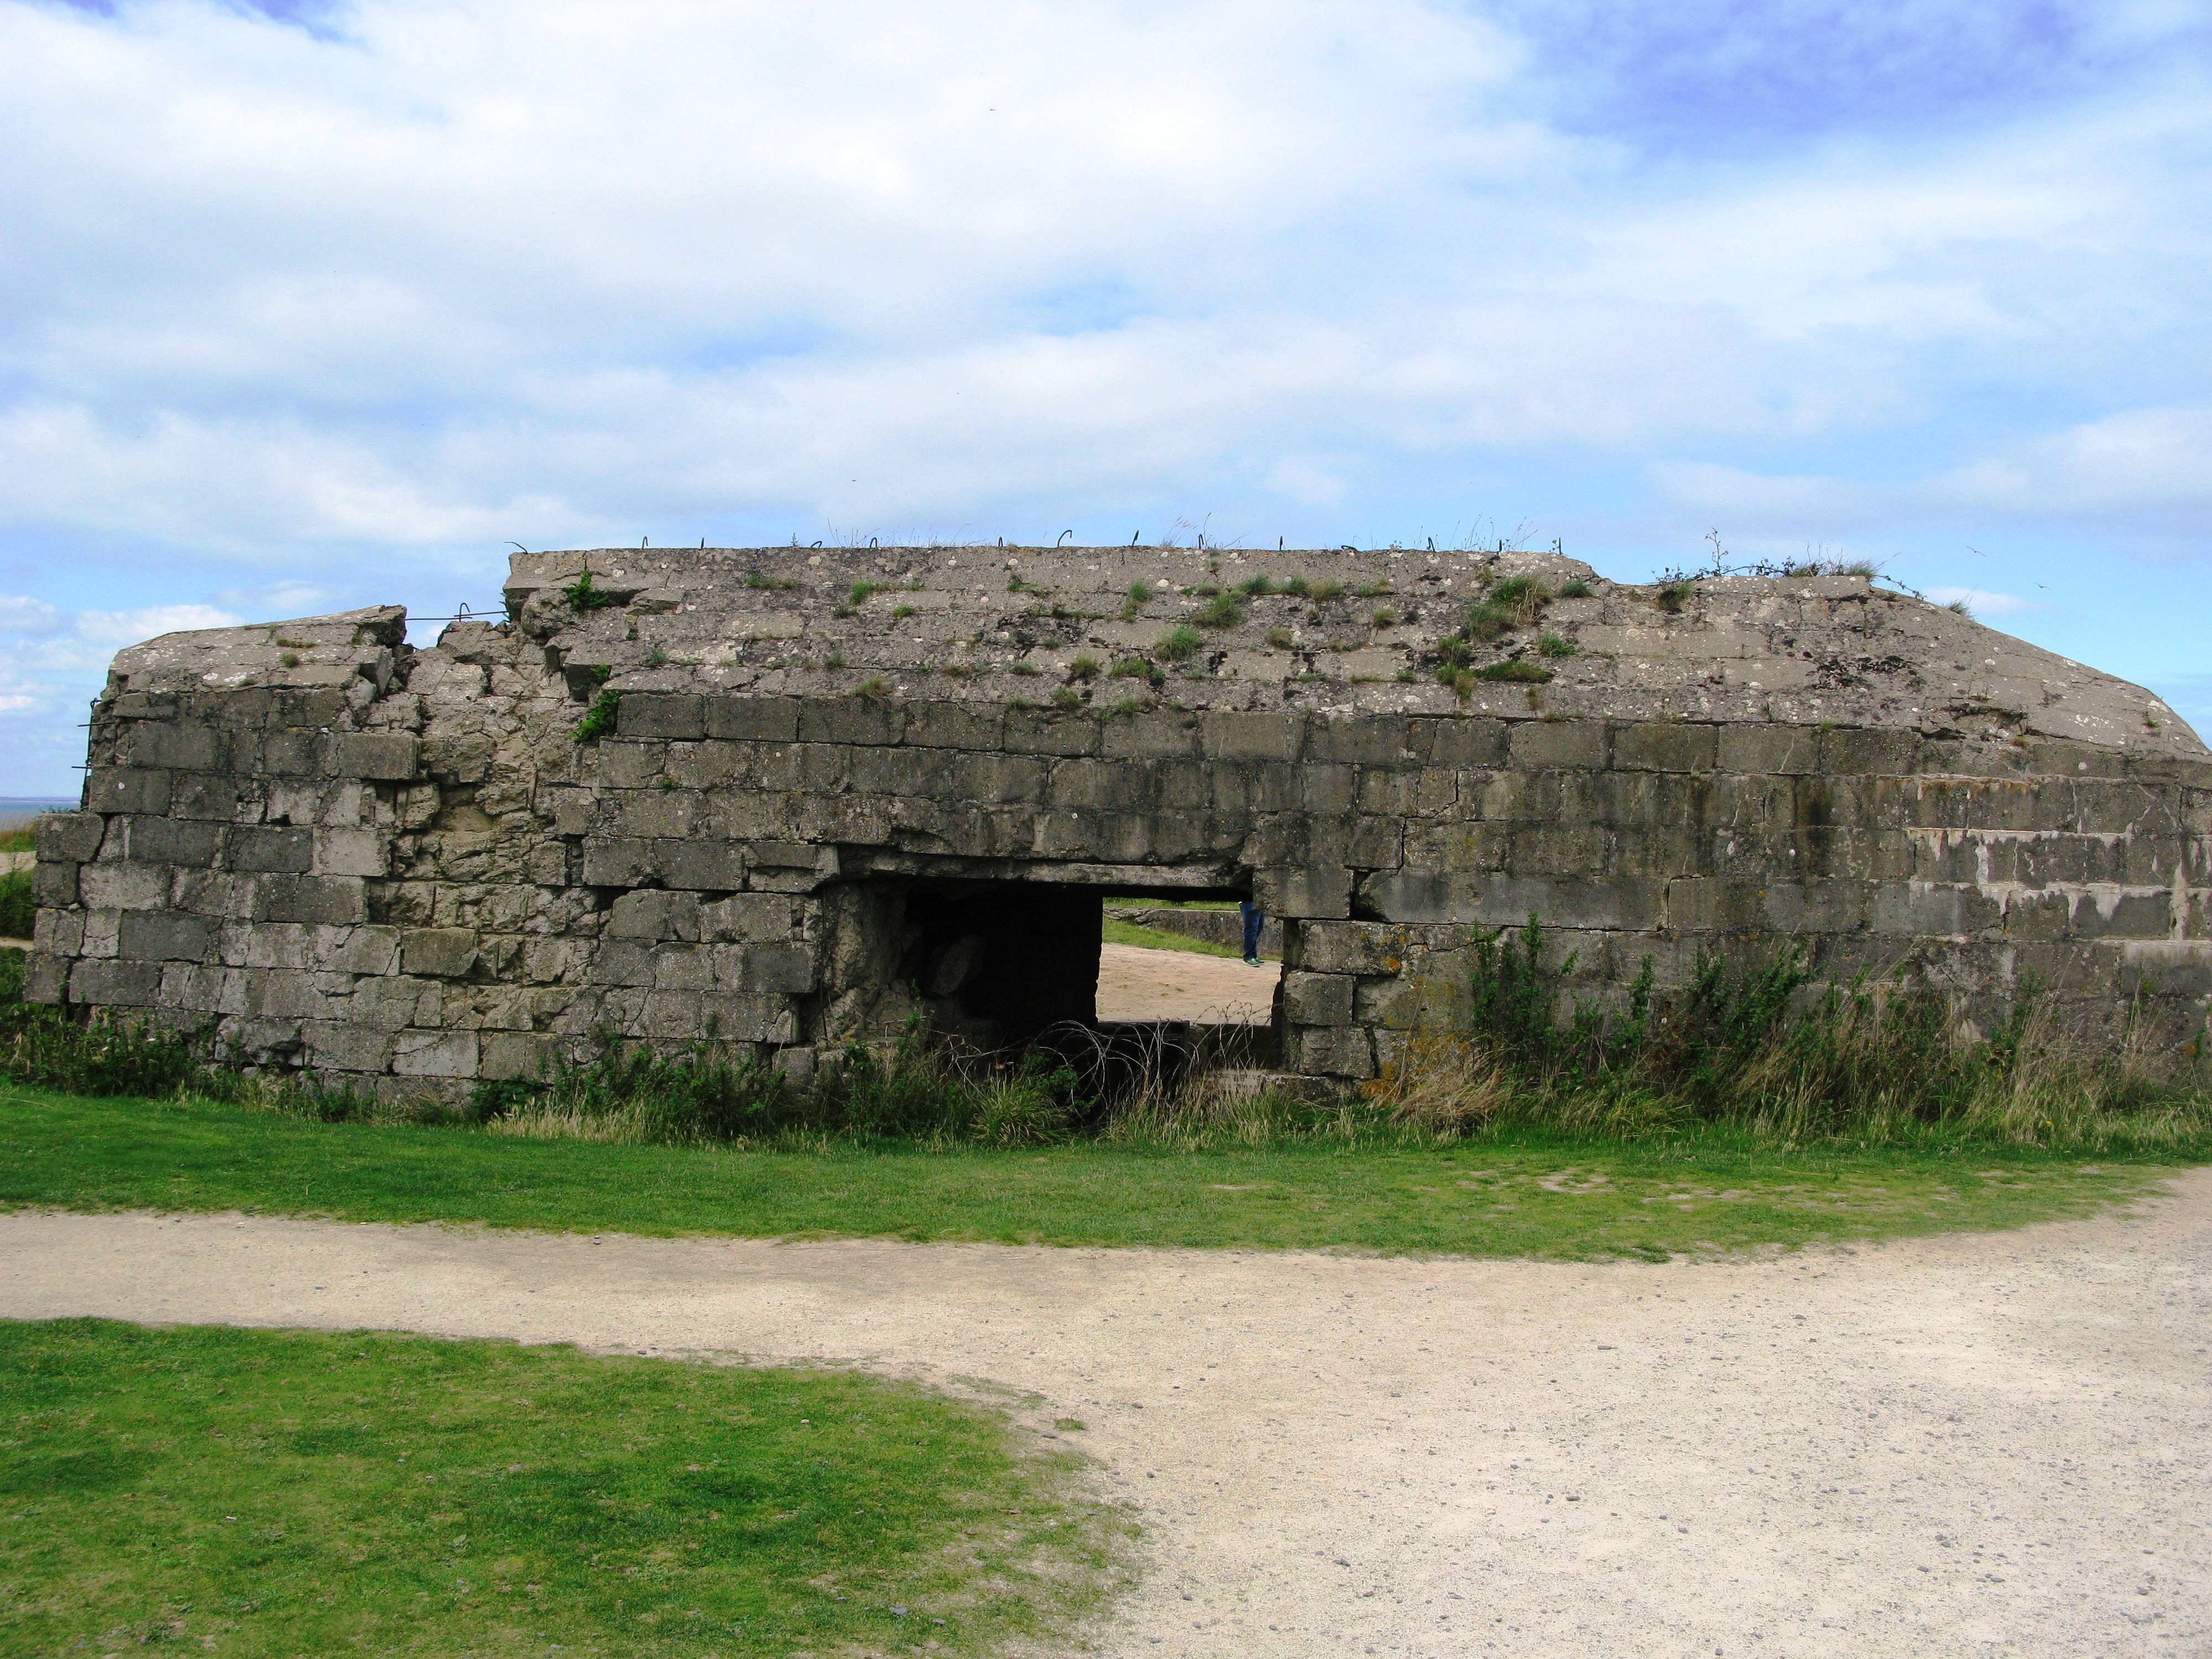
rock, building, village, fortification, terrain, war, ruins, normandy, estate, rural area, archaeological site, second world war, ancient history, maya civilization